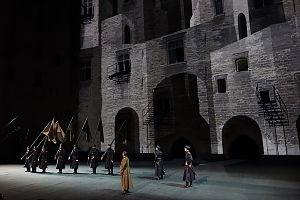
Le Prince de Hombourg mis en scène par Giorgio Barberio Corsetti pour la Cour d'honneur du Palais des papes(2014)
Le Prince de Hombourg est une pièce de Heinrich von Kleist, écrite en 1808-1810, soit quelques mois avant sa mort. La pièce est créée en 1821, mais elle a été représentée en privé dans le salon du prince Radziwill. Elle est inspirée des mémoires de Frédéric II. C'est un drame en vers en cinq actes. En France, la pièce doit sa renommée à la mise en scène de Jean Vilar, dans une traduction de Jean-Louis Curtis, avec la troupe du Théâtre national populaire lors du Festival d'Avignon de 1951 avec Gérard Philipe dans le rôle-titre, Jeanne Moreau, Jean Vilar.